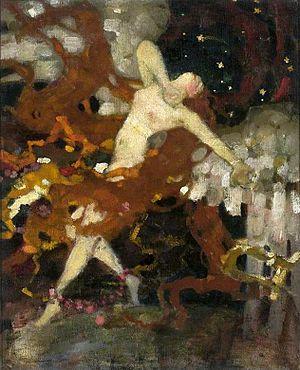
Eligiusz Niewiadomski est un peintre moderniste et critique d'art polonais, membre de l'aile droite du parti Démocratie nationale jusqu'en 1904. En 1922, il assassine le premier Président polonais Gabriel Narutowicz peu après que celui-ci est entré en fonction.